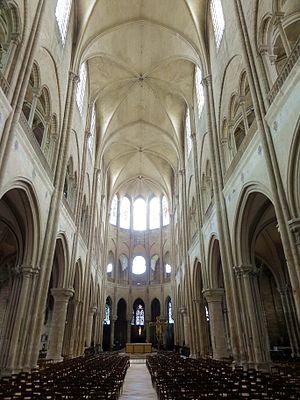
Intérieur de la collégiale - voir titre.